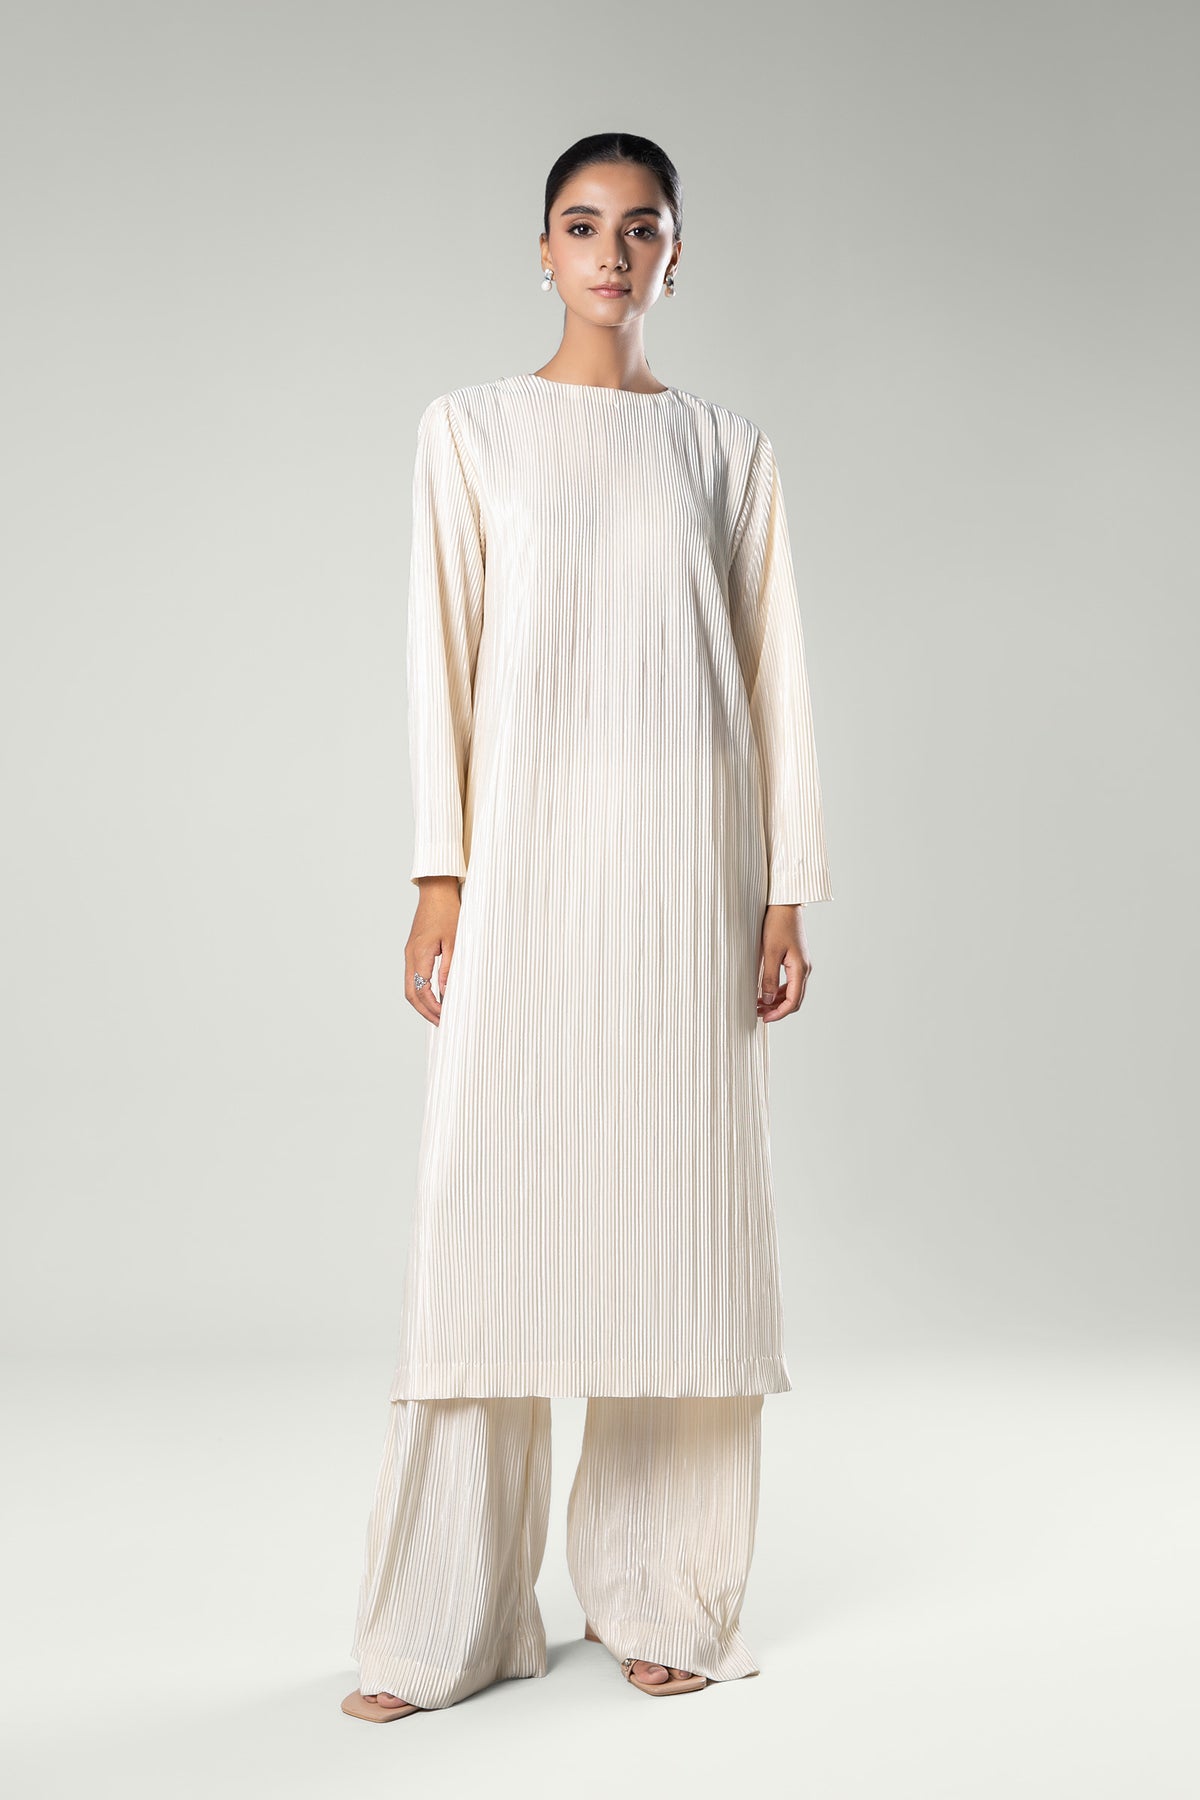
ivory pleated kurta